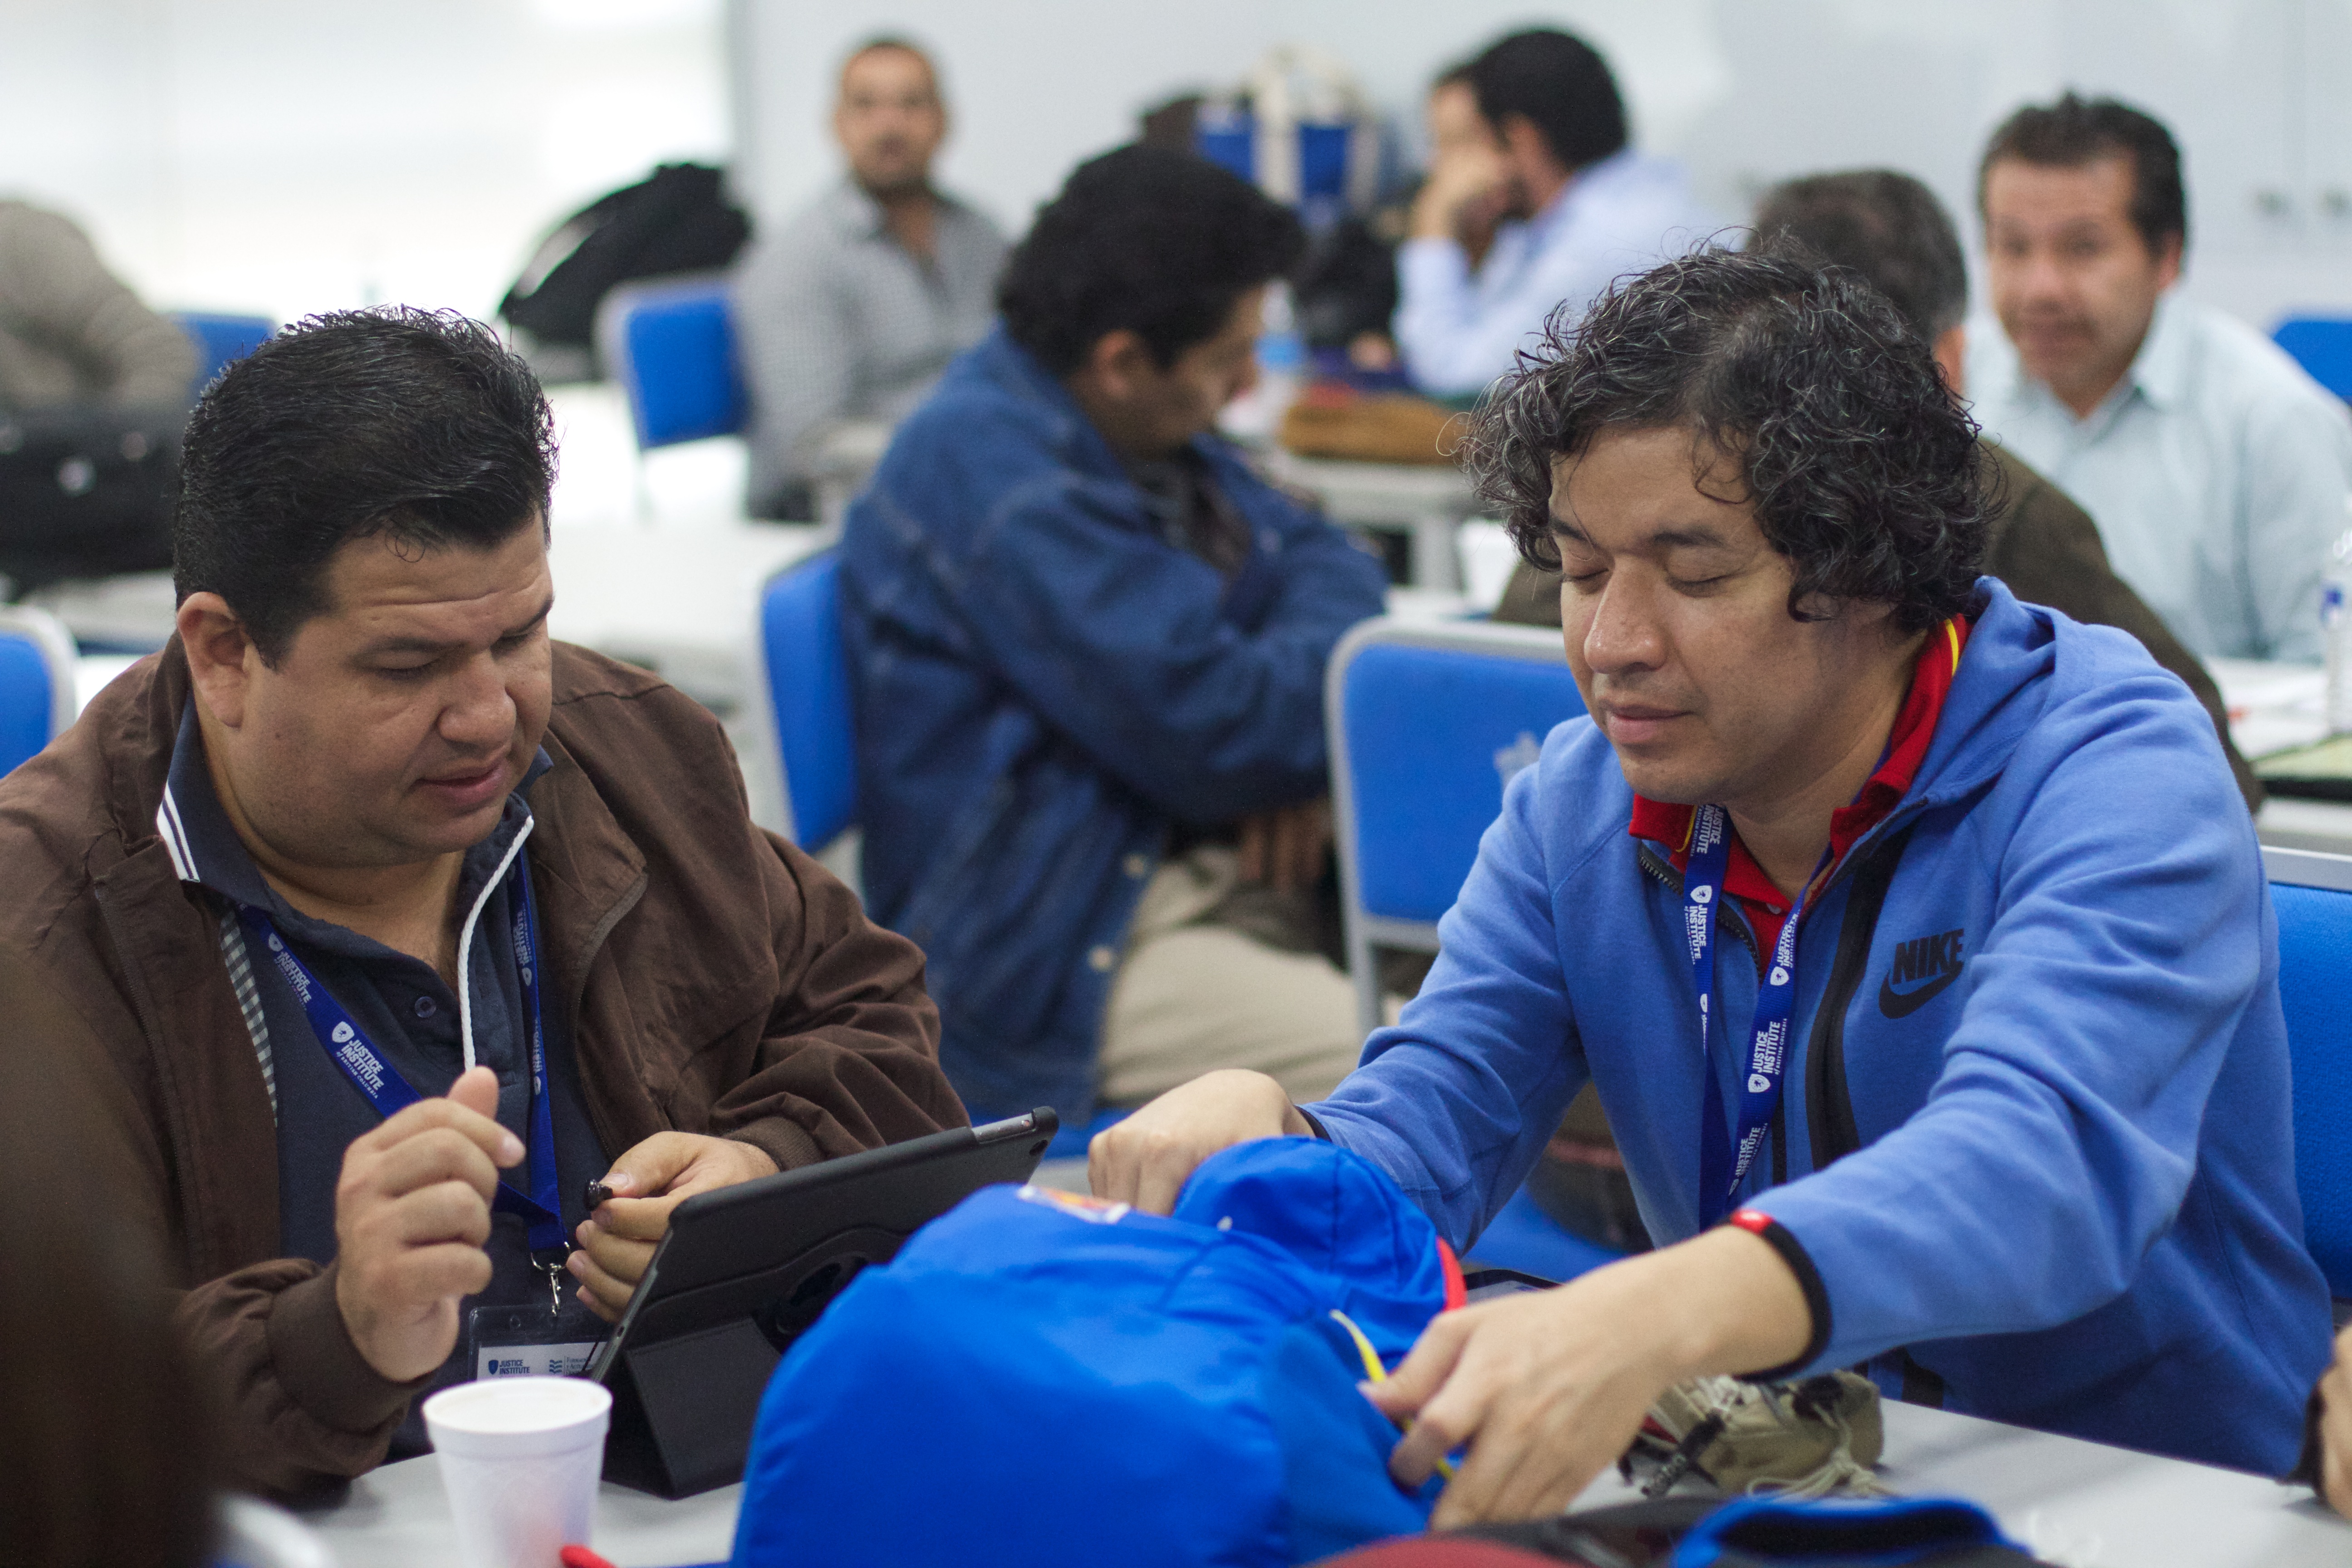
education, udgagora